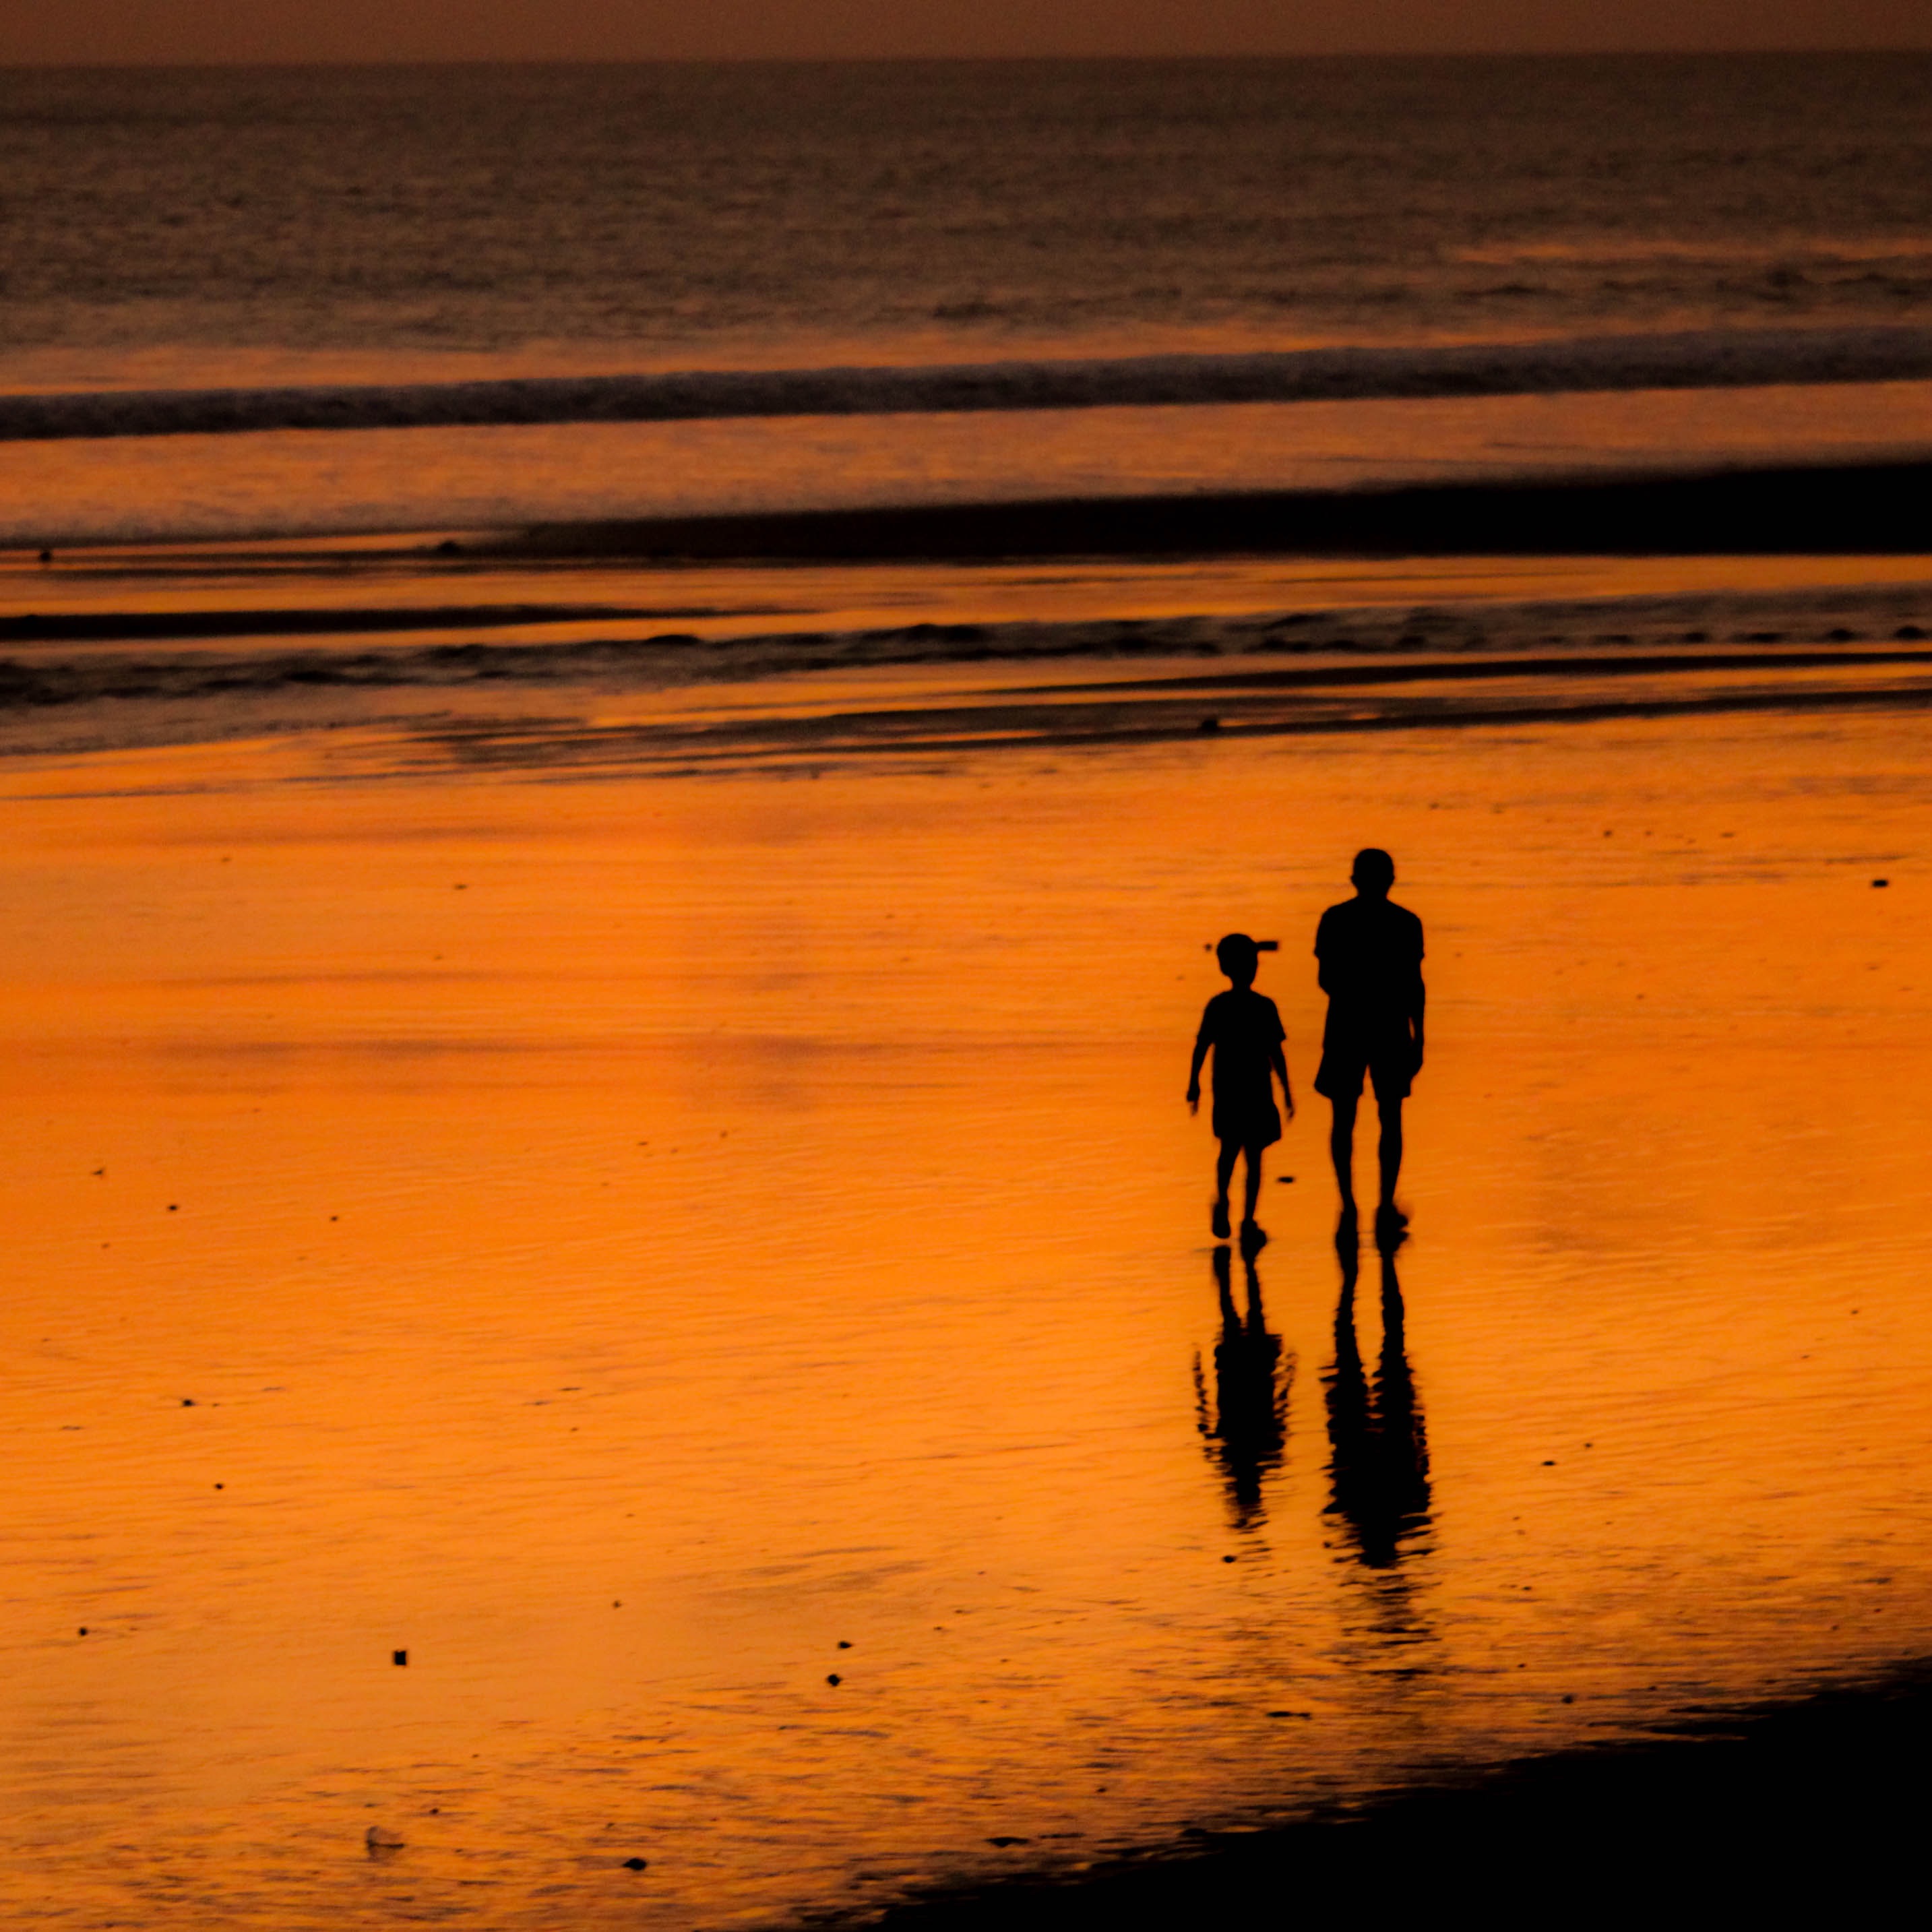
beach, sea, coast, sand, ocean, horizon, silhouette, sunrise, sunset, sunlight, morning, shore, wave, dawn, dusk, evening, reflection, body of water